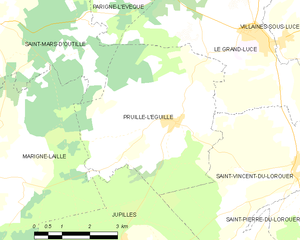
Carte des communes françaises